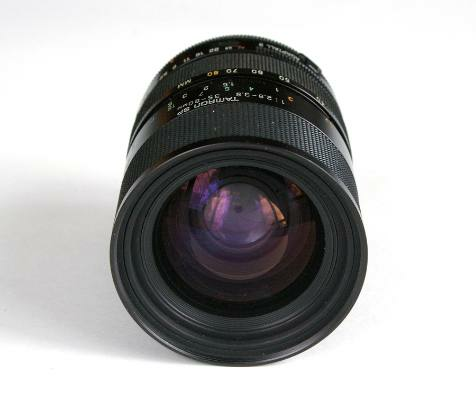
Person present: No